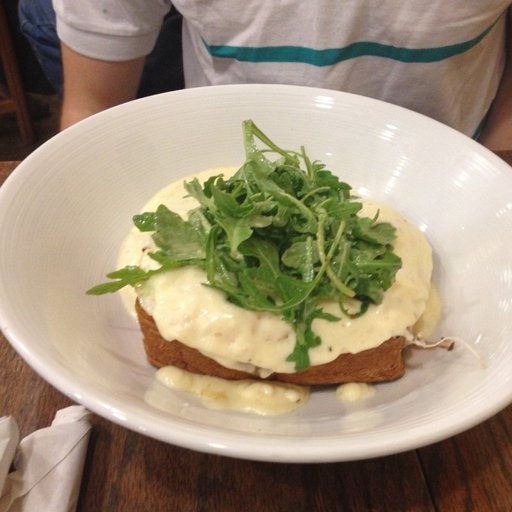
Label: croque_madame